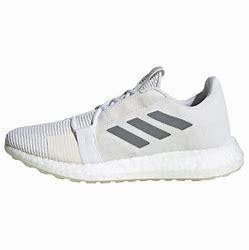
Brand: Adidas
Model: Senseboost Go